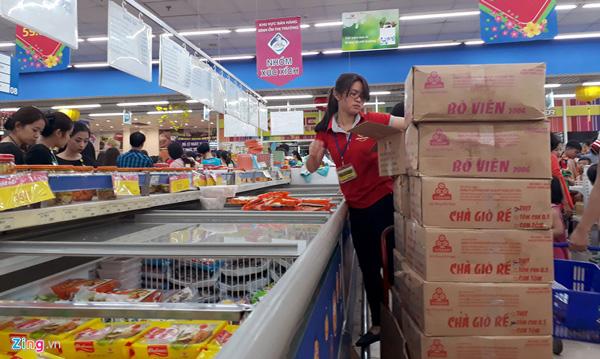
có nhiều người đang xuất hiện xung quanh quầy hàng đông lạnh